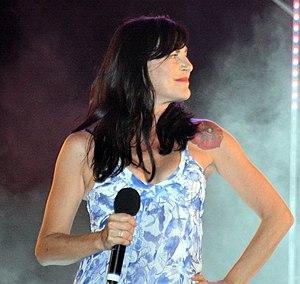
Lio au concert ""La Folie des années 80"" à Enghien-les-Bains"
Lio, de son vrai nom Wanda Maria Ribeiro Furtado Tavares de Vasconcelos, née le 17 juin 1962 à Mangualde au Portugal, est une chanteuse et actrice belgo-portugaise francophone.
La Boîte à secrets est une émission de télévision française de divertissement et de talk-show, diffusée de façon événementielle sur France 3, depuis le vendredi 18 octobre 2019. Elle est animée par Faustine Bollaert.